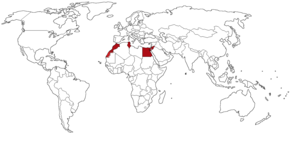
L'accord d'Agadir est un prélude à la future zone euro-méditerranéenne de libre-échange. Il crée une zone de libre échange arabe, qui regroupe l'Égypte, la Jordanie, le Liban, le Maroc, la Palestine et la Tunisie.